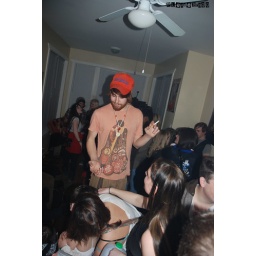
all the girls standing in the line for the bathroom 238 copy